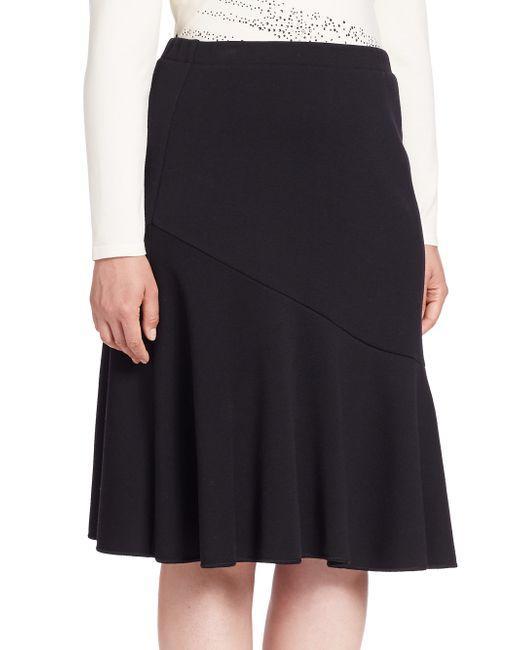
Schlichter schwarzer Firmenrock mit Gummizug hinten und ausgestelltem Rock im unteren Teil